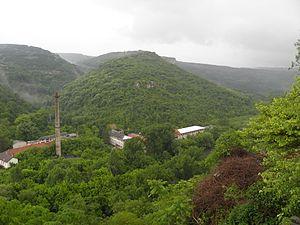
L'oblast de Veliko Tarnovo est l'un des 28 oblasti de Bulgarie. Son chef-lieu est la ville de Veliko Tarnovo.
Devingrad est une forteresse médiévale située sur une colline du même nom à Veliko Tarnovo, dans le Nord de la Bulgarie. La colline était la troisième plus importante quand Ternovo était la capitale.